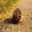
Label: porcupine